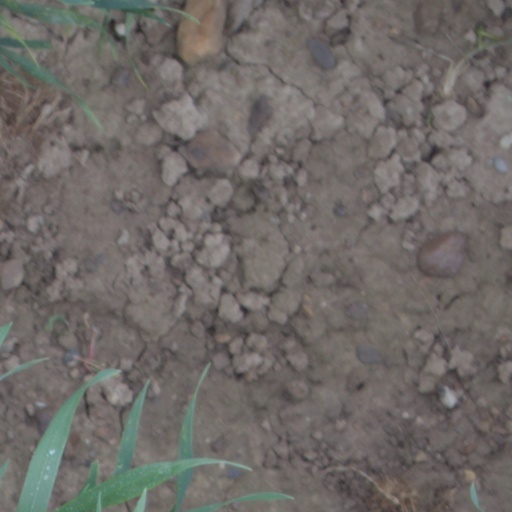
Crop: wheat